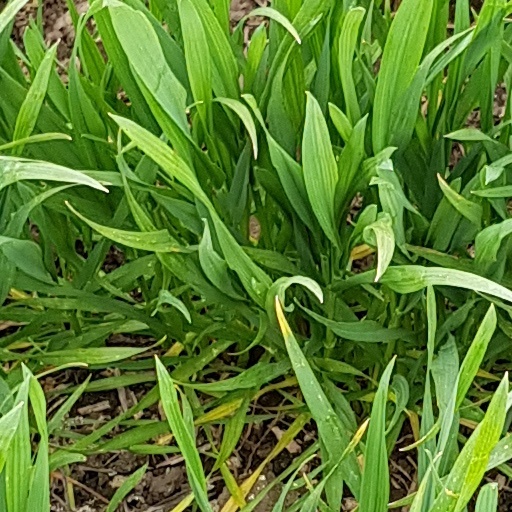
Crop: wheat